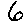
Label: 6